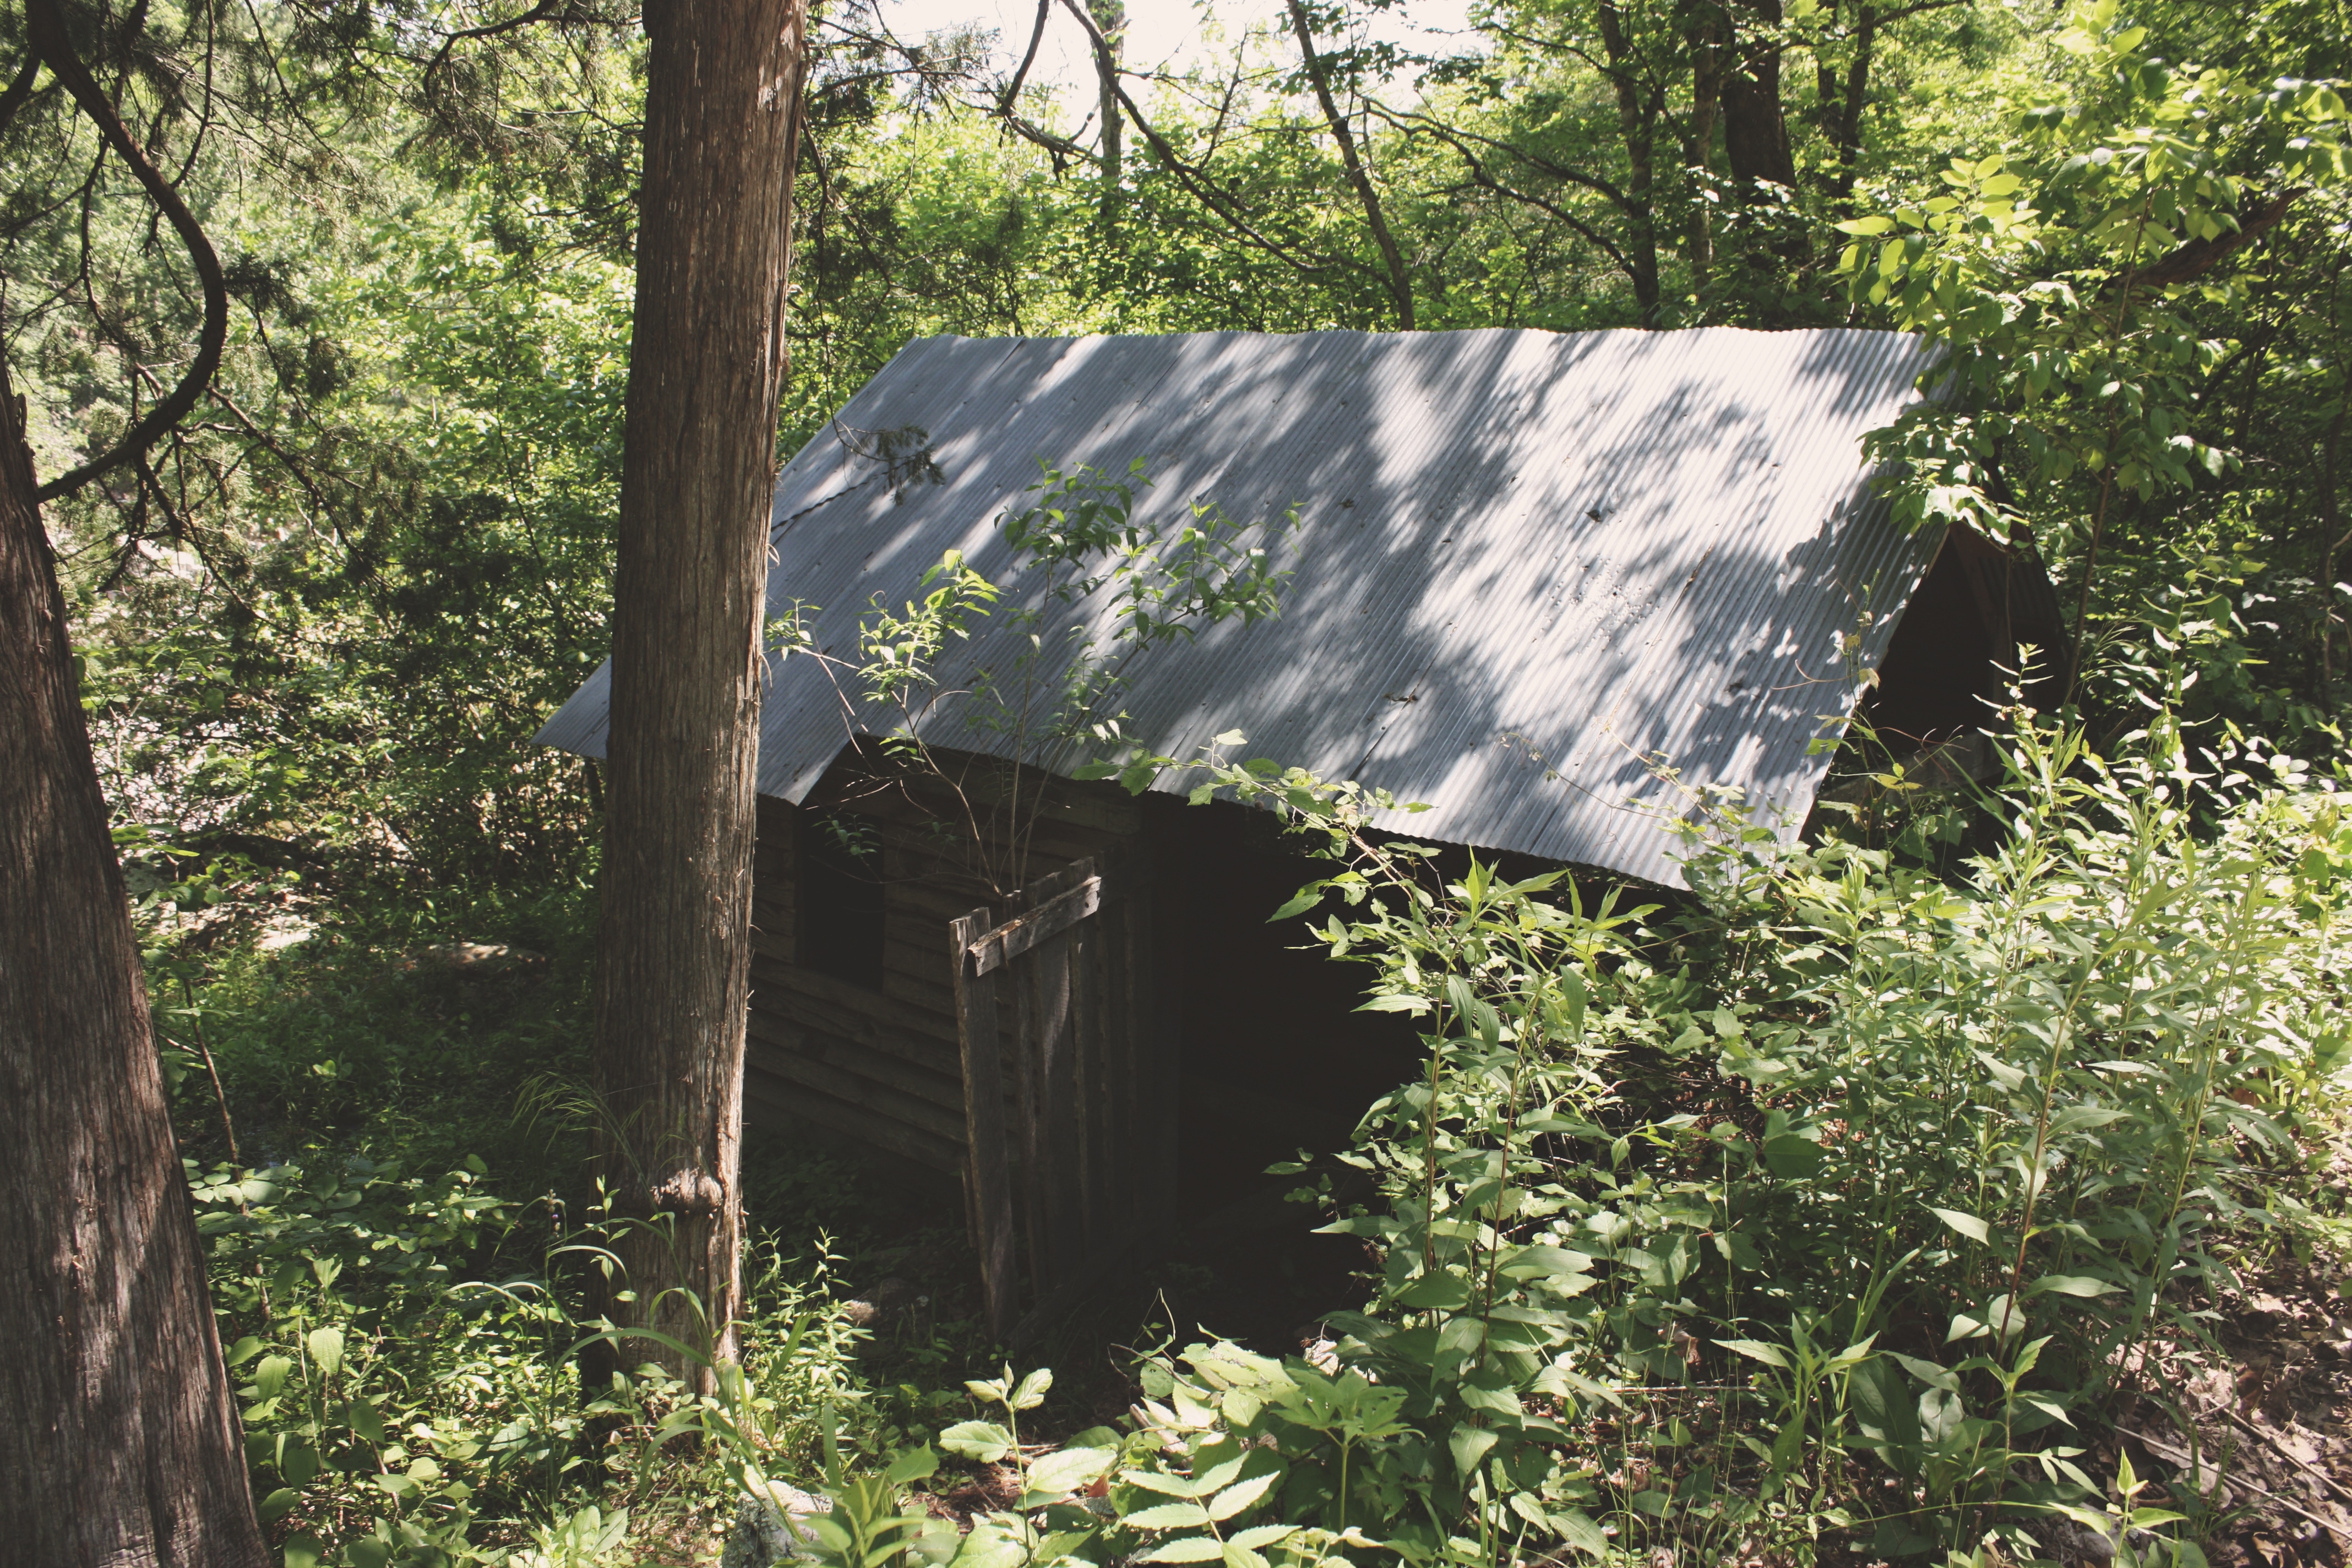
tree, forest, wilderness, trail, jungle, rainforest, woodland, habitat, natural environment